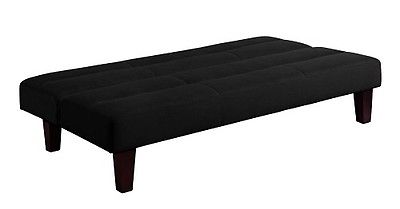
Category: sofa